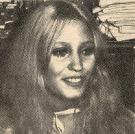
Age: 18